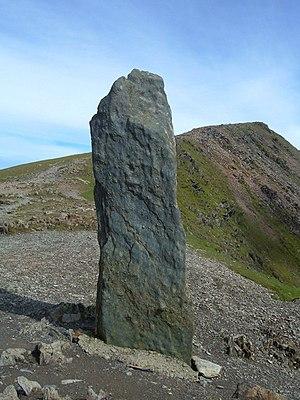
Le mont Snowdon, toponyme anglais signifiant « la colline enneigée » et en gallois Yr Wyddfa c'est-à-dire « le tumulus », est un sommet du Royaume-Uni qui s'élève à 1 085 mètres d'altitude et qui constitue le point culminant du massif Snowdon et du pays de Galles. Il se situe dans le comté du Gwynedd, au sein du parc national de Snowdonia, créé en 1951, et de diverses autres zones de conservation destinées à protéger sa faune et sa flore rares au Royaume-Uni. C'est l'un des endroits les plus arrosés du pays. Ses roches, formées au cours de l'Ordovicien, sont d'origine volcanique et ont été fortement érodées lors des glaciations. Ainsi, ses cirques abritent plusieurs lacs glaciaires.